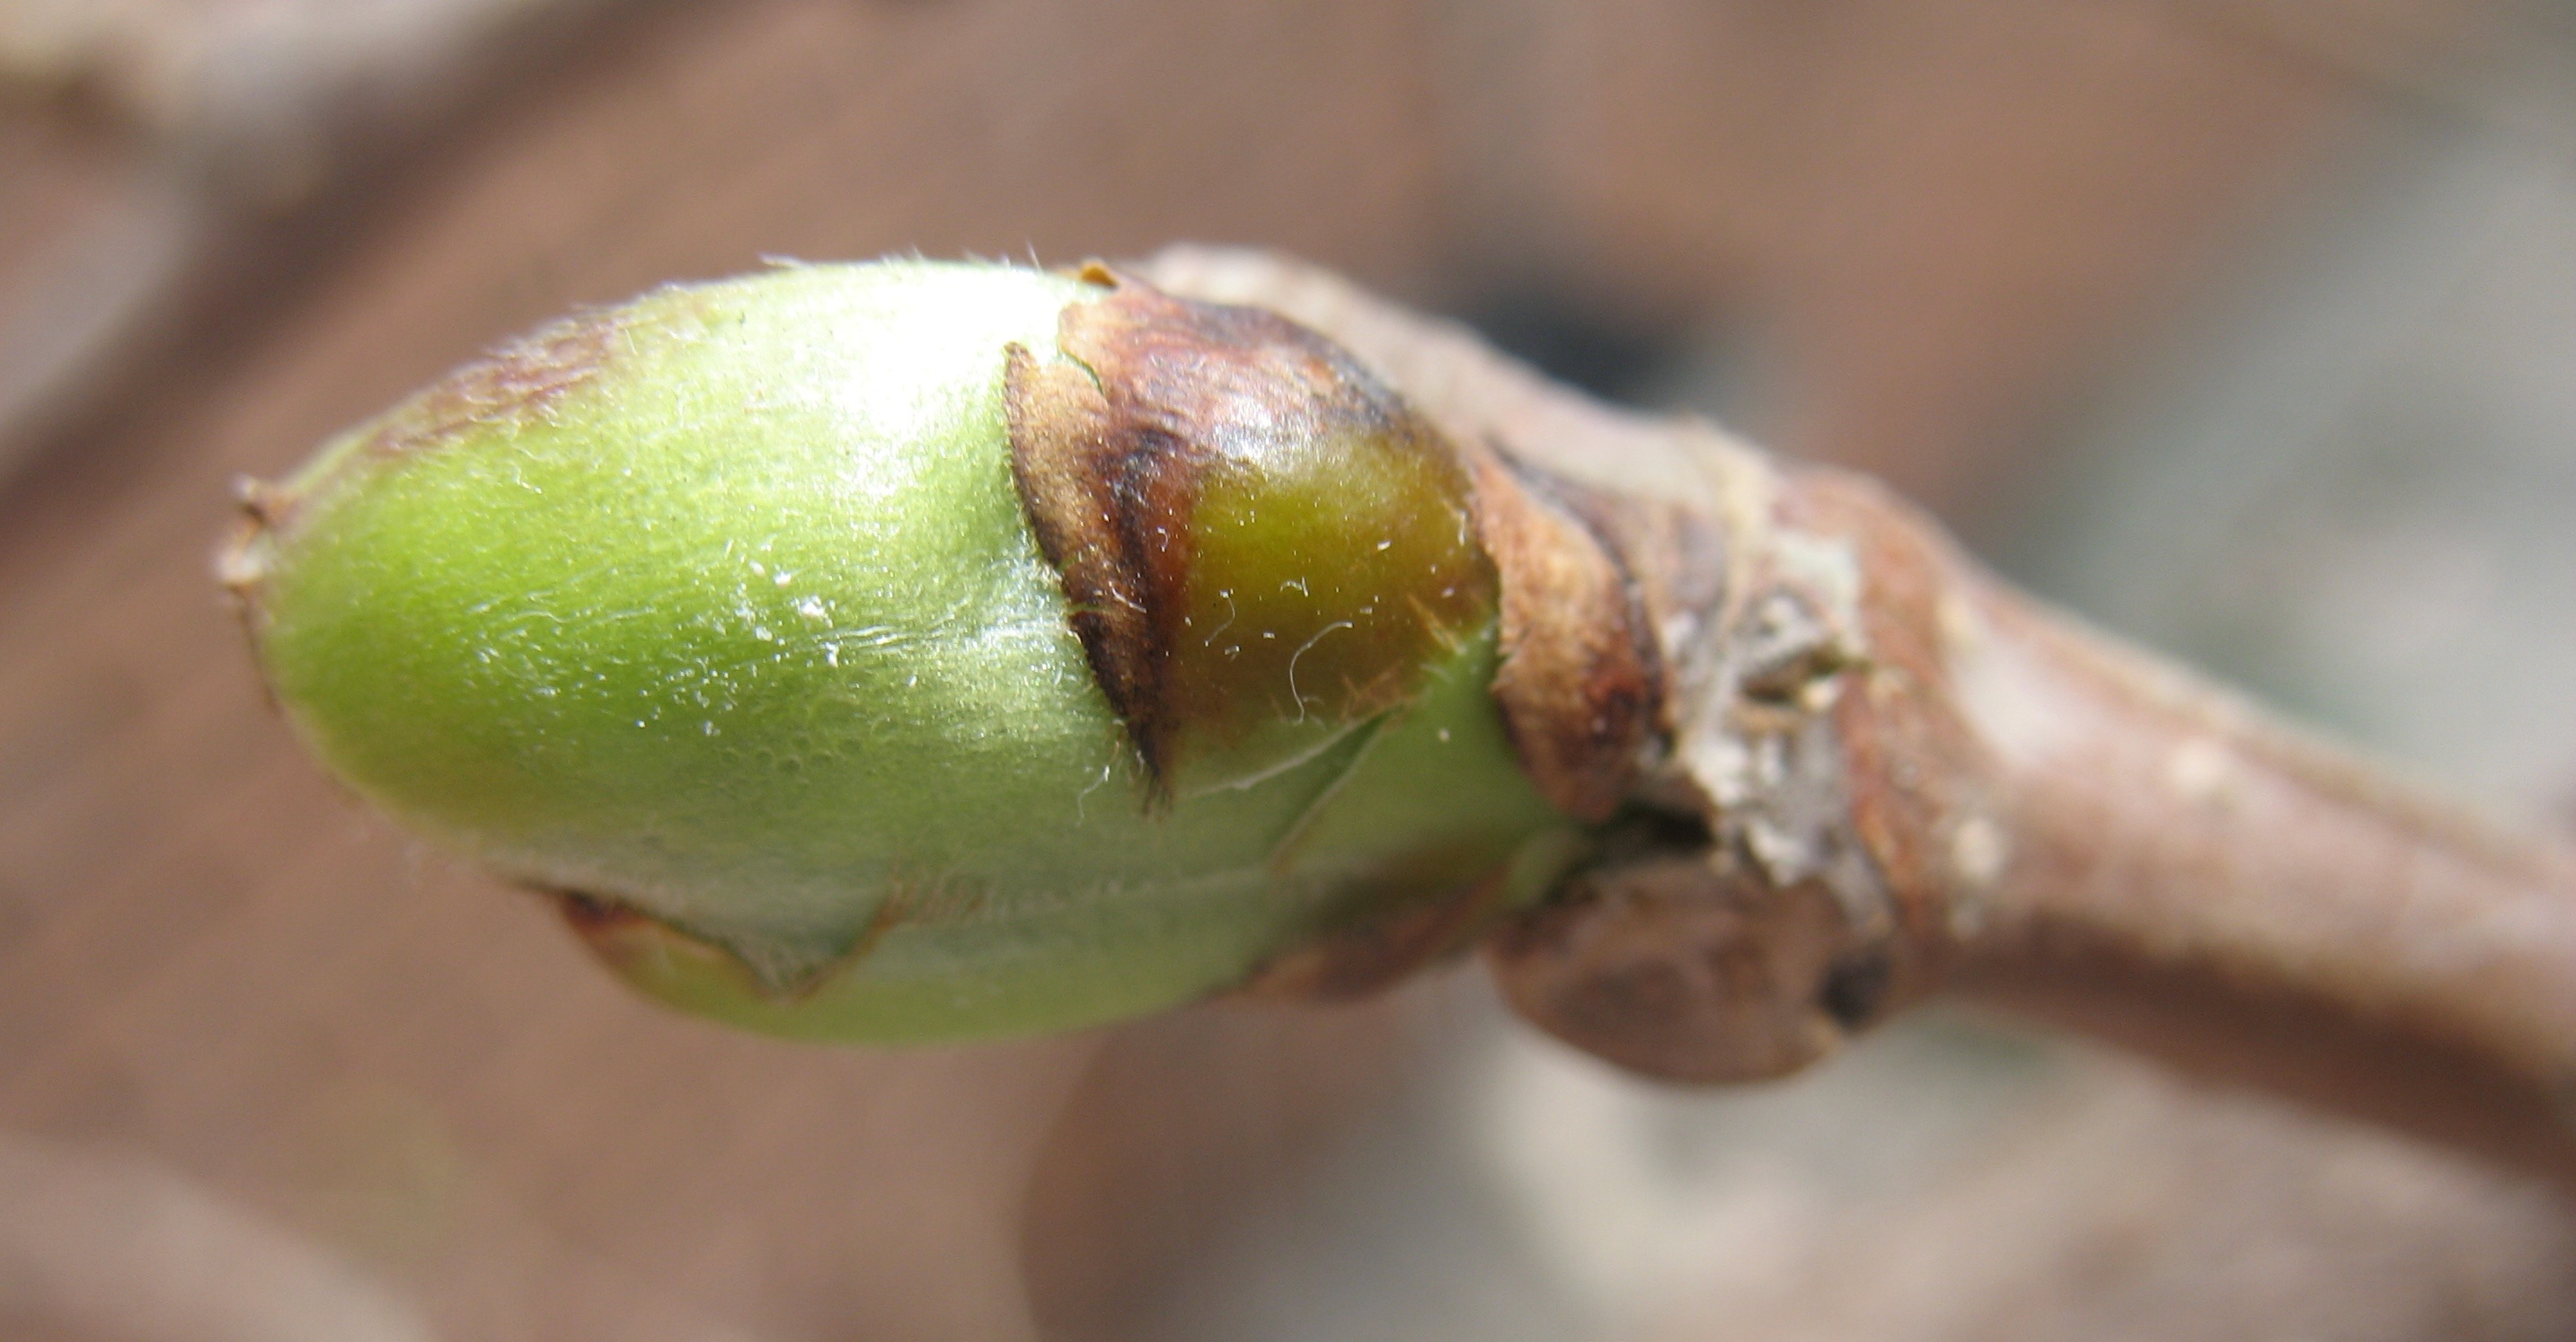
tree, branch, growth, plant, photography, leaf, flower, spring, green, produce, insect, flora, fauna, invertebrate, seedling, close up, bud, macro photography, flowering plant, plant stem, land plant